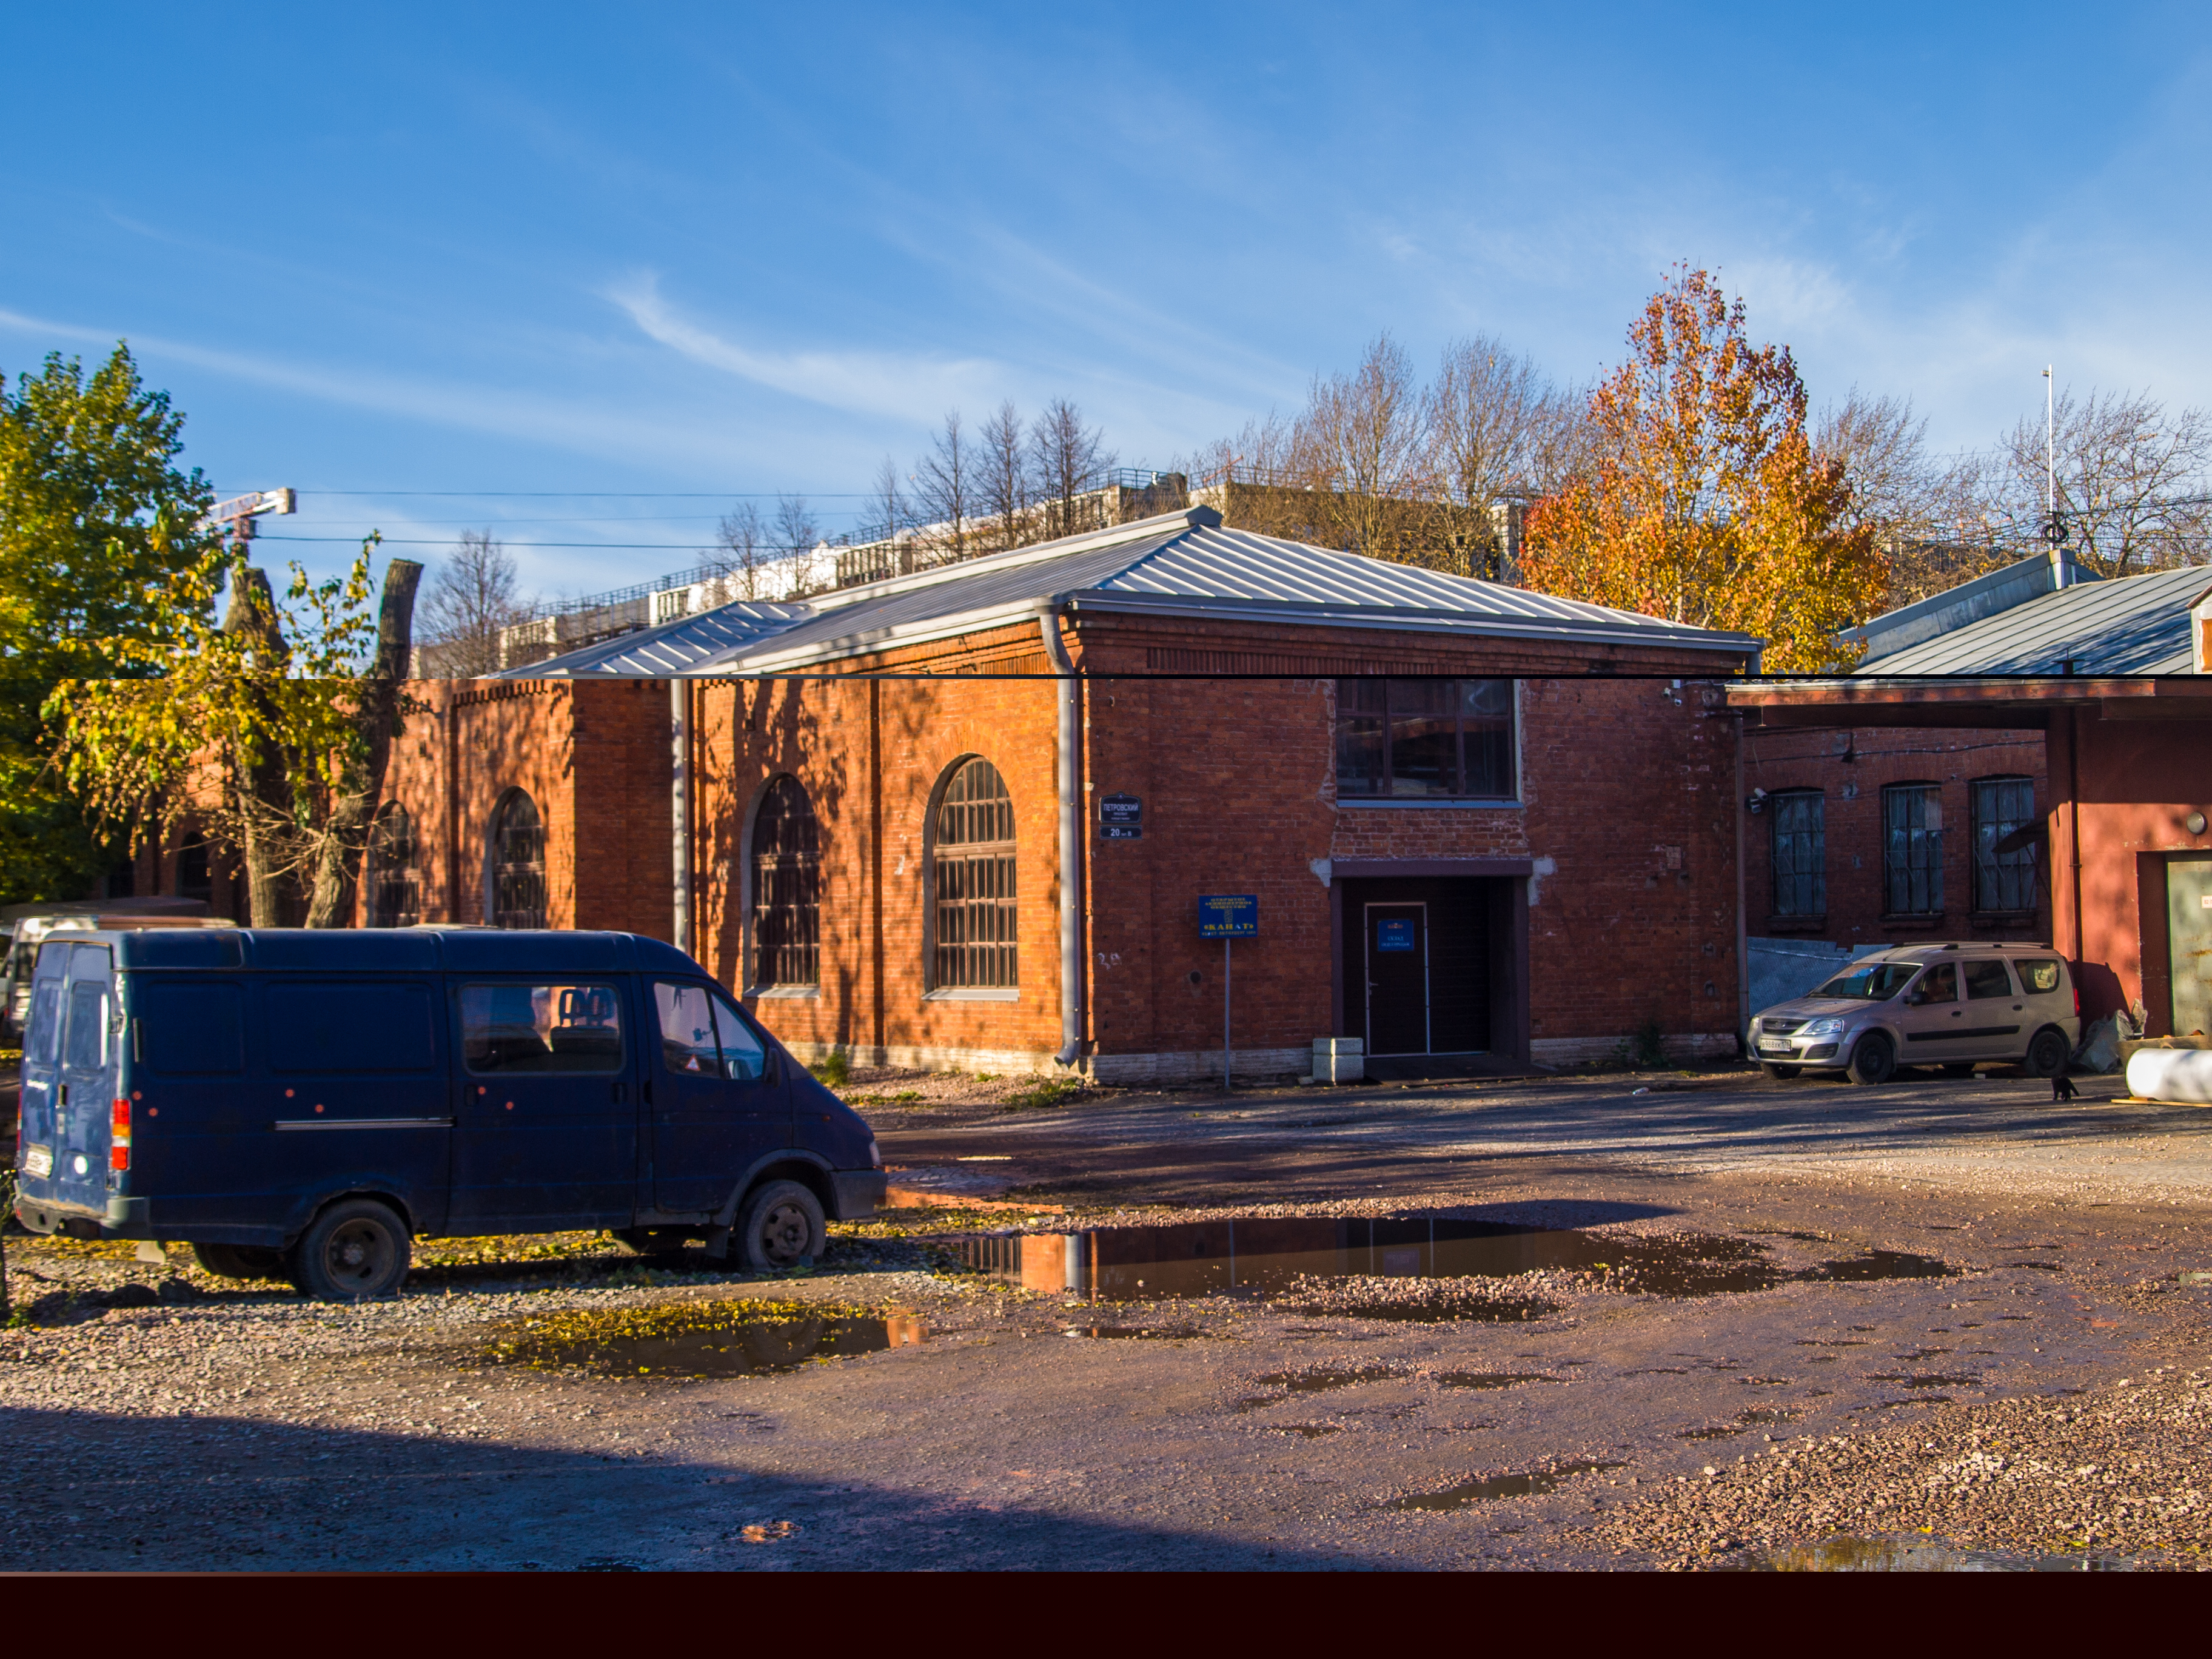
images, sky, cloud, land vehicle, wheel, car, vehicle, tire, building, motor vehicle, tree, window, plant, asphalt, automotive exterior, compact van, roof, facade, city, rural area, landscape, road, automotive lighting, Tints and shades, van, public utility, light commercial vehicle, commercial building, suburb, house, mixed use, street, home, winter, siding, luxury vehicle, commercial vehicle, parking, vehicle door, transport, automotive wheel system, minivan